Treaty of Naples (1639)

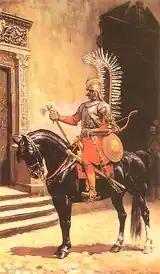
Winged hussar by

Negotiations were held in Naples by Bivoni on behalf of Władysław IV and by Medina de las Torres in name of Felipe IV; other personalities were also involved, like the Polish internuncio in Naples. It is known that the two started talking already in August 1639; however, Medina was fully empowered by Consejo de Estado no earlier than in November 1639. It is not clear when both negotiators arrived at an agreement; one scholar claims the talks were closed by the year-end but provides no date. Exact format of the compromise is not known though it was formalized on paper and signed; neither the original nor a copy has been found in Spanish or Polish archives, and its contents are referred after later correspondence. However, scholars refer firmly to “Tratado de Nápoles”, “traktat sojuszniczy” or “układ neapolitański”.